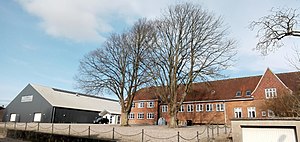
Kelstrup (Haderslev Kommune)
Næshallen i Kelstrup
Kelstrup er en by i Sønderjylland med 204 indbyggere i byområdet, beliggende 7 km nordøst for Hoptrup, 13 km sydvest for Årøsund og 9 km sydøst for Haderslev. Byen hører til Haderslev Kommune og ligger i Region Syddanmark.